Supercomputer architecture

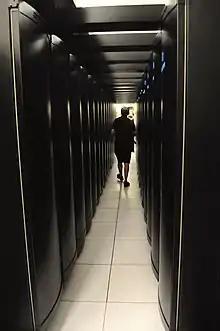
A person walking between the racks of a Cray XE6 supercomputer

The air-cooled IBM Blue Gene supercomputer architecture trades processor speed for low power consumption so that a larger number of processors can be used at room temperature, by using normal air-conditioning. The second-generation Blue Gene/P system has processors with integrated node-to-node communication logic. It is energy-efficient, achieving 371 MFLOPS/W.